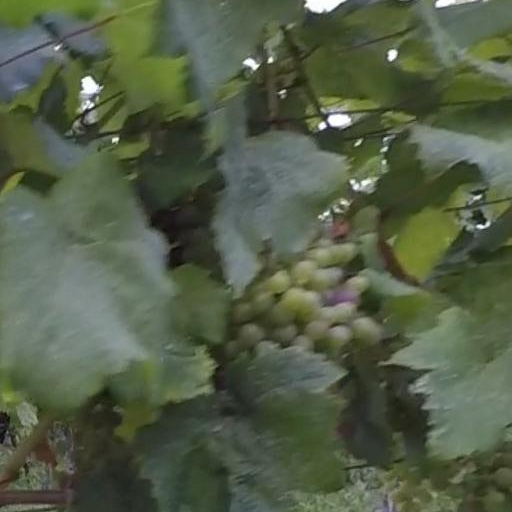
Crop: grape